Cold Lake oil sands

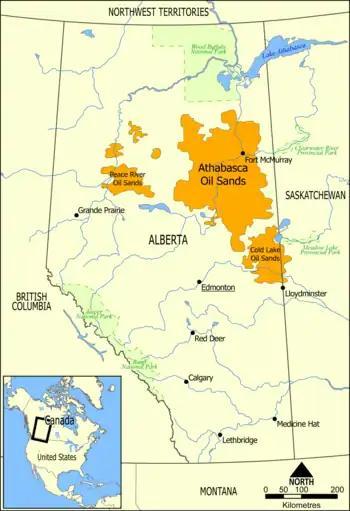
The Cold Lake oil sands deposit is one of the largest petroleum deposits in Alberta, located south of the Athabasca oil sands and directly east of the provincial capital, Edmonton.

The Cold Lake oil sands are a large deposit of oil sands located near Cold Lake, Alberta. Cold Lake is east of Alberta's capital, Edmonton, near Alberta's border with Saskatchewan, and a small portion of the Cold Lake field lies in Saskatchewan.